Ramakrishna Mission Vidyamandira

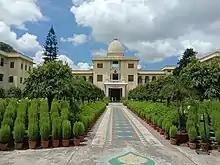
Ramakrishna Mission Vidyamandira in August 2022

At the very beginning, it started as an intermediate arts college. In the year between 1945 and 1946, the college got affiliation in commerce and science subjects. It was upgraded into a three-year degree college from July 1960. The higher secondary section was added in September 1978 and later on discontinued as per the West Bengal state government policy. In the year 1994, two new courses, B.Sc. (Major) in Computer Applications and Industrial Chemistry, commenced under the UGC scheme of vocationalization of degree education. B.Sc. (Major) in Computer Application was changed to B.Sc. Computer Science Honours course in 2009 academic session. Postgraduate courses in Bengali, Sanskrit, Mathematics and Applied Chemistry have been introduced recently. From 2013 July academic session postgraduate course in Philosophy was introduced.